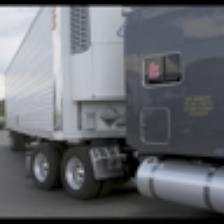
Label: NonHuman